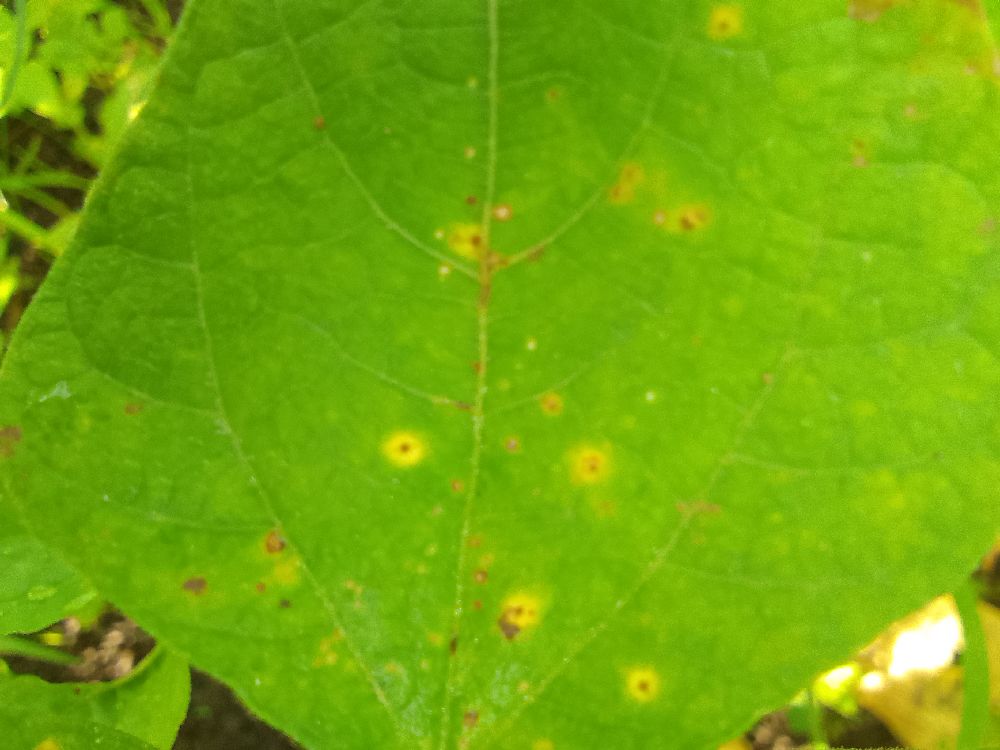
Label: rust